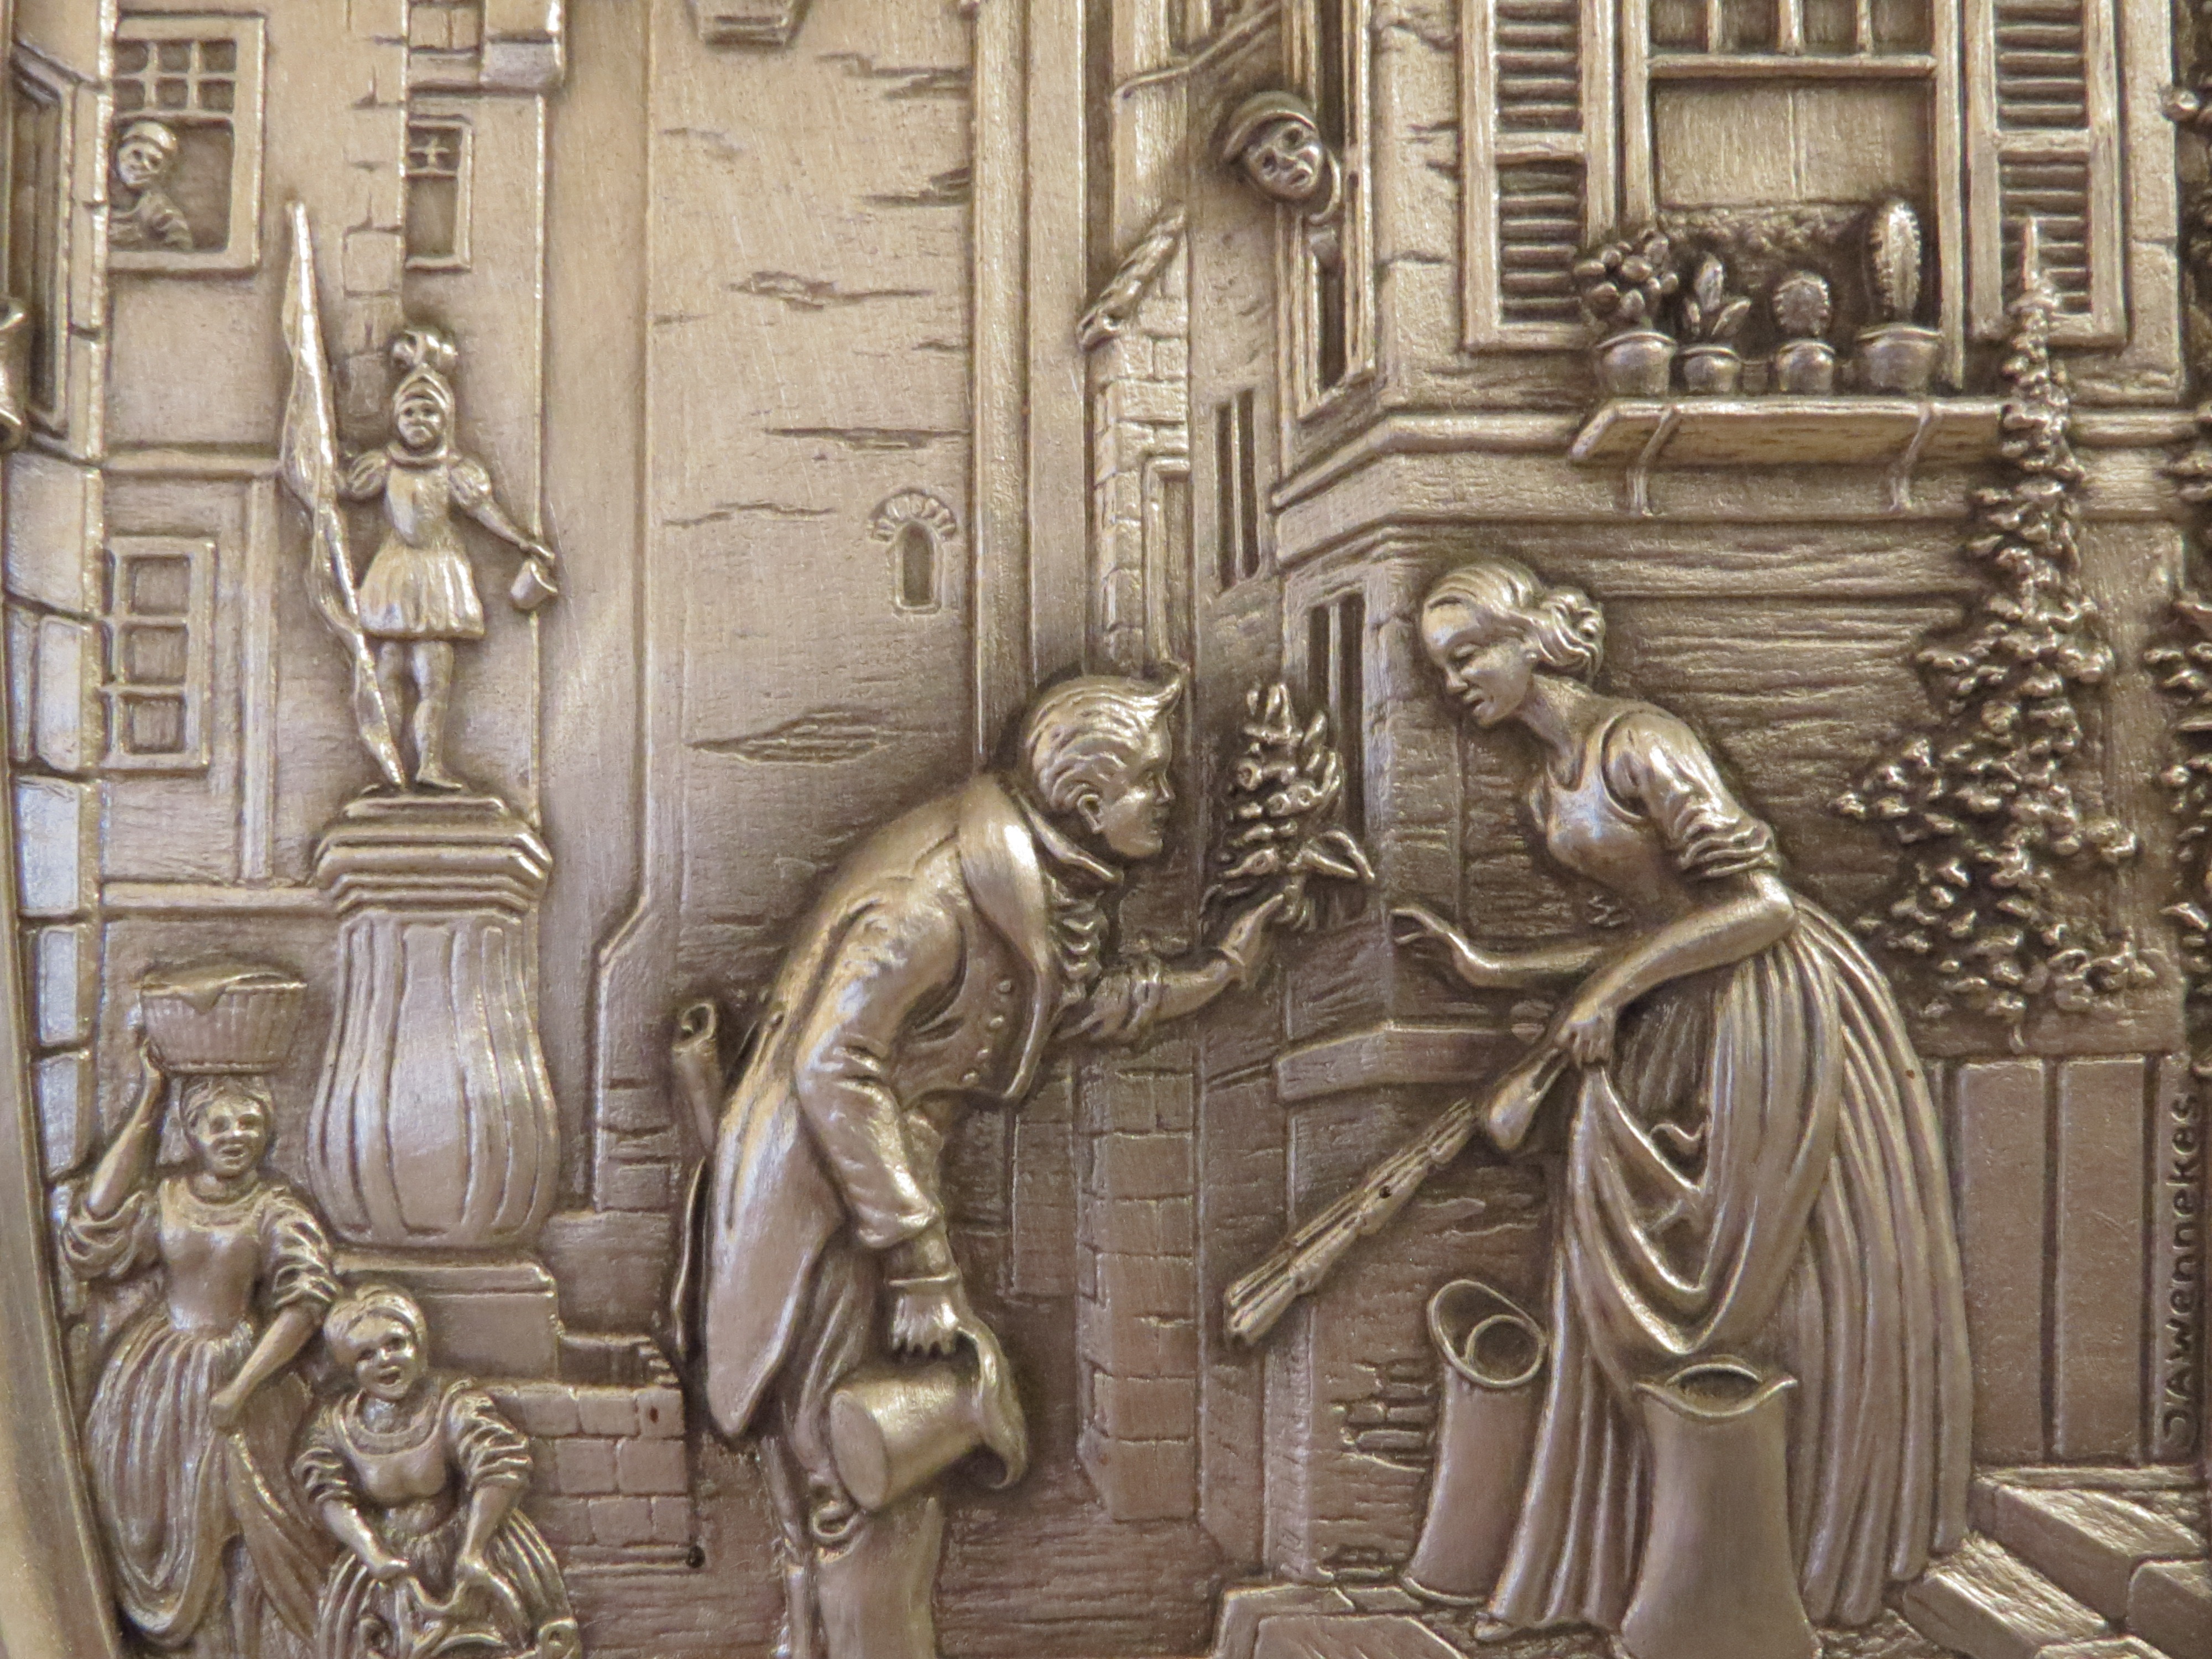
man, woman, city, statue, scenery, metal, flowers, sculpture, art, silver, iron, cast iron, carving, relief, middle ages, mythology, valentine's day, stone carving, wall plate, ancient history, hand over